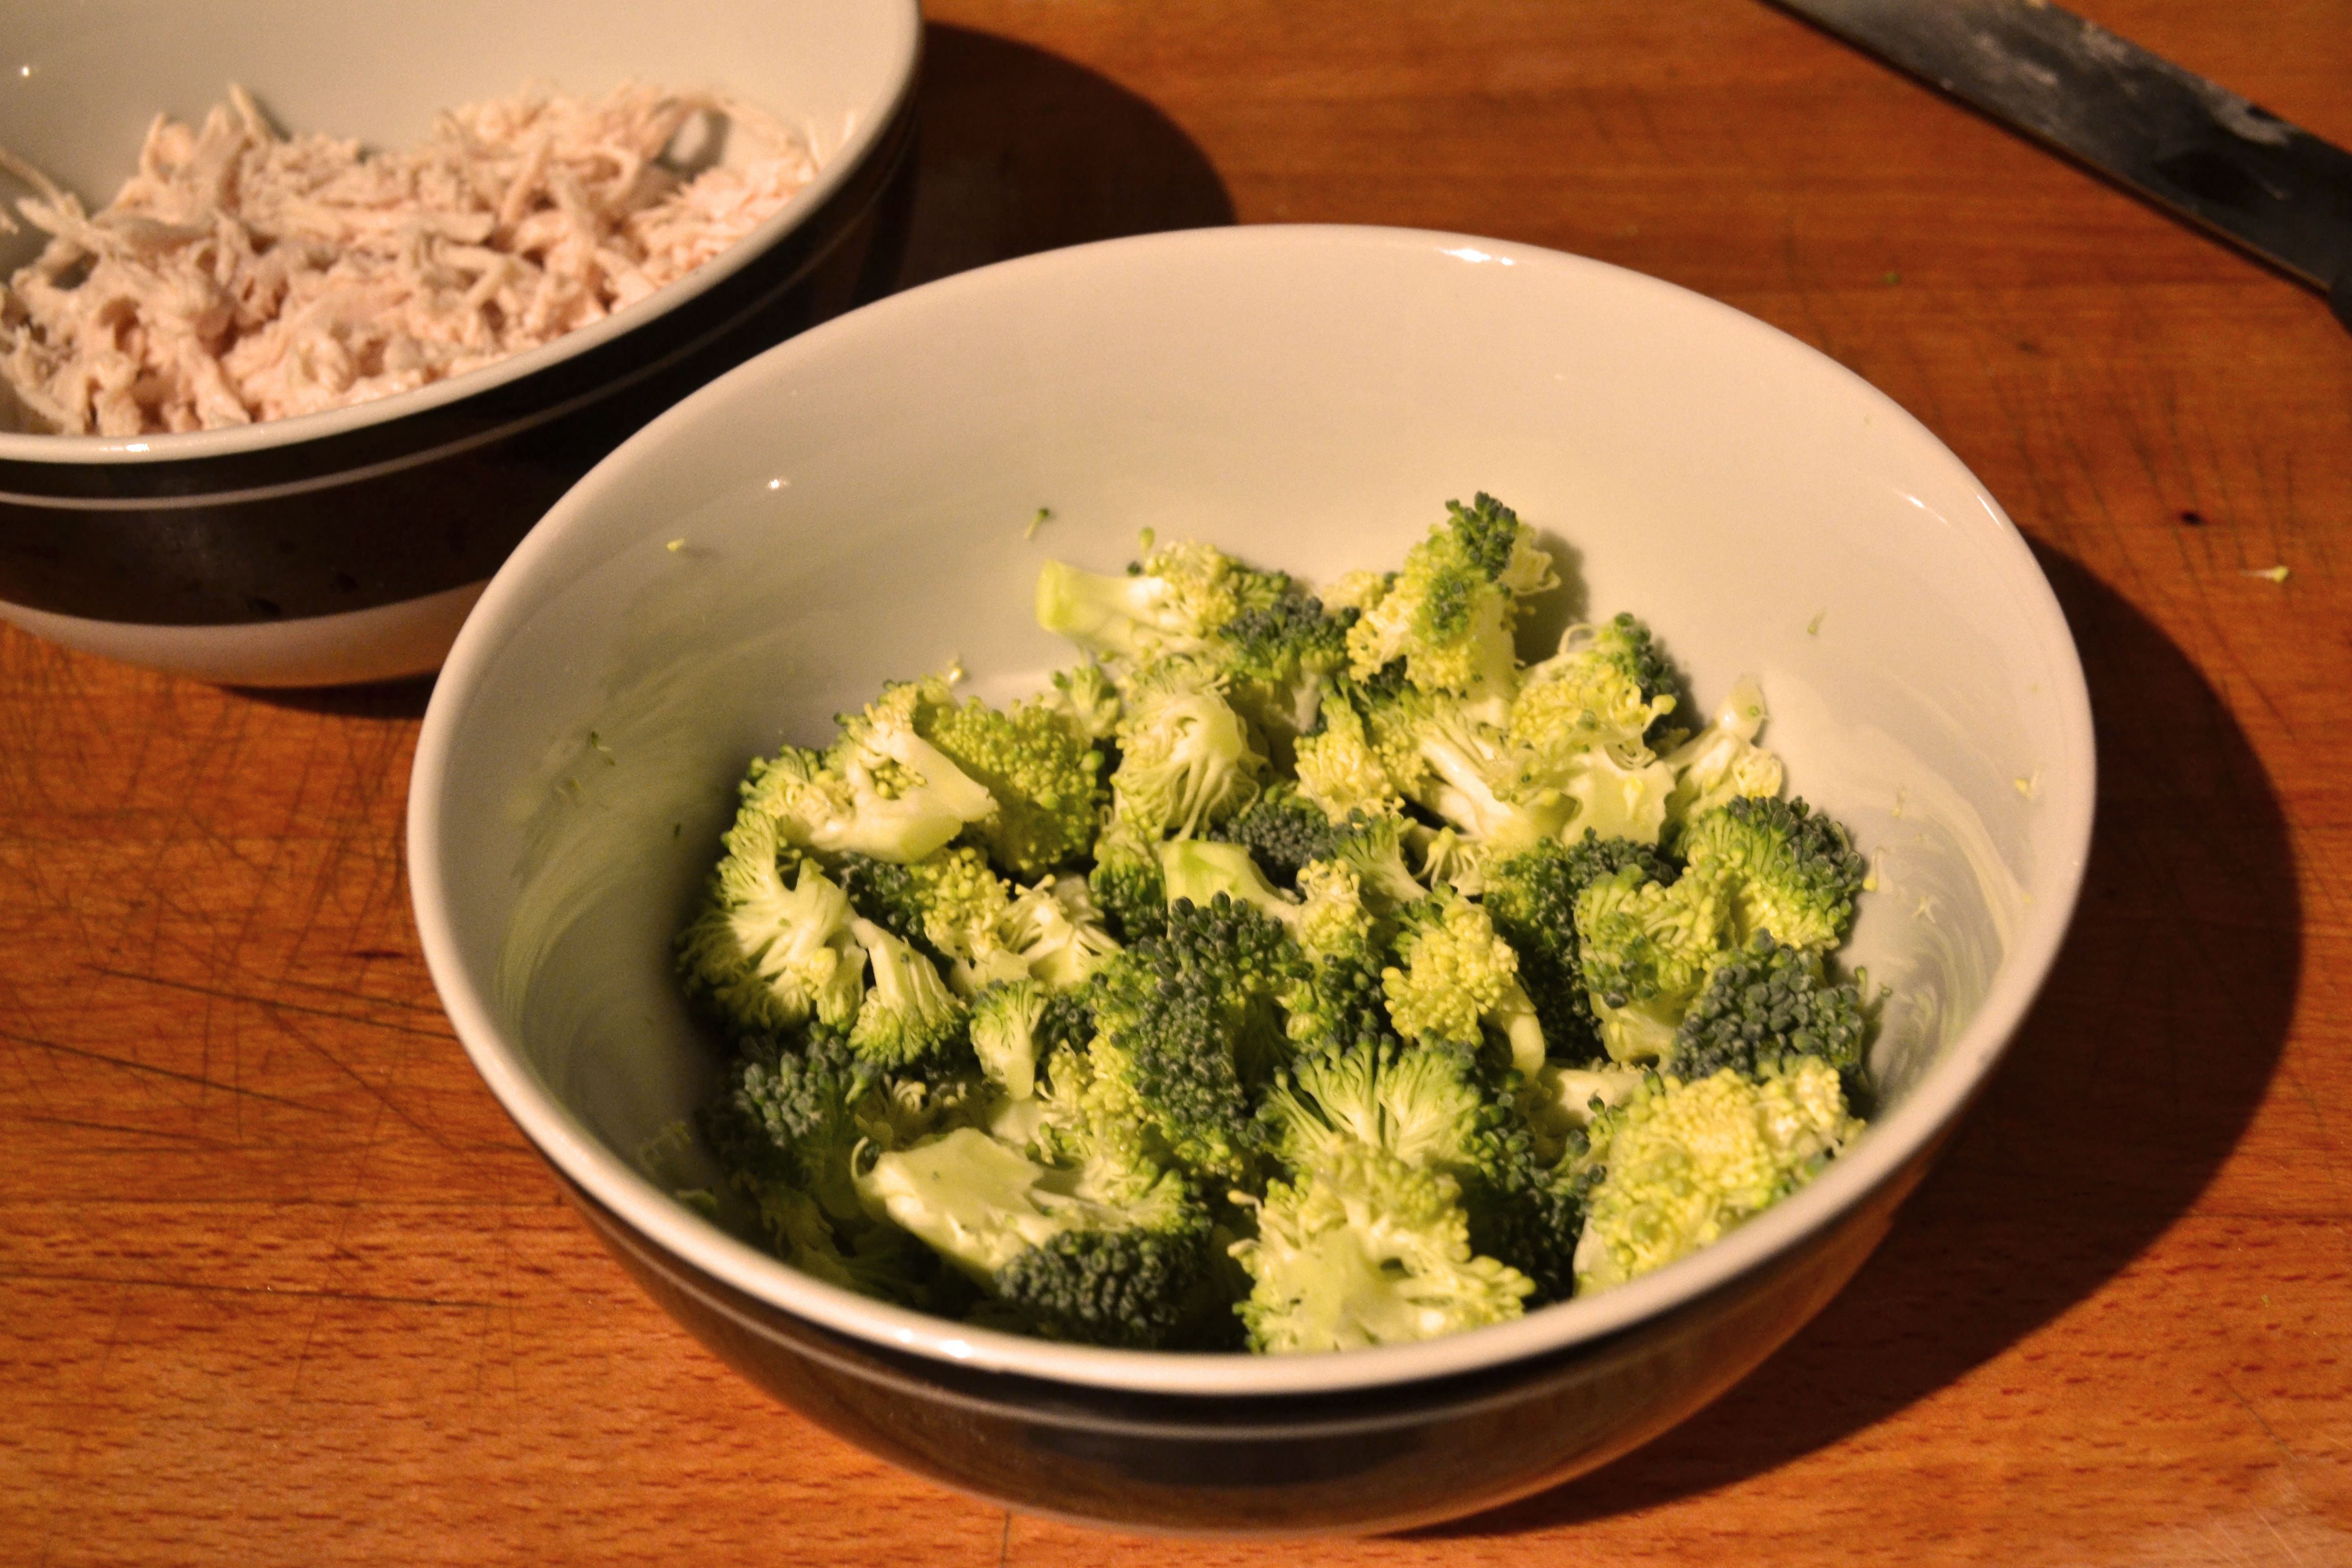
dish, meal, food, cooking, produce, vegetable, cuisine, broccoli, cook, raw, vegetarian food, leaf vegetable